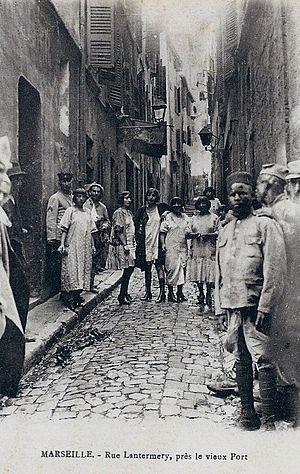
Marseille rue Lantermery près du Vieux-Port